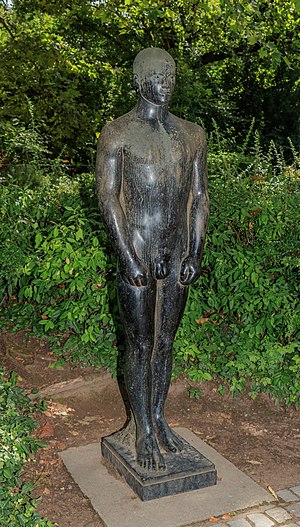
Christoph Voll / Galleri
Christoph Voll var en tysk billedhugger og grafiker.